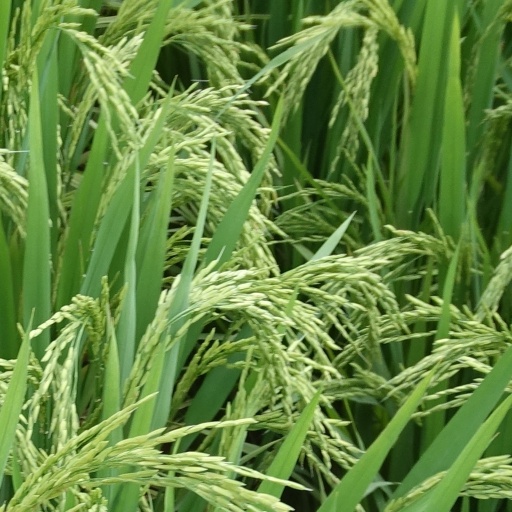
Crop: rice